Paul Newman

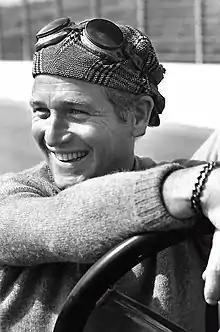
Newman on the set of "Once Upon a Wheel" (1971)

Also that year, Newman hosted David Winters' made-for-TV documentary "Once Upon a Wheel". Winters said that at the time Newman had publicly stated he did not want to do television and turned it down for that reason until Winters explained his own vision to Newman. Newman, a race car enthusiast, said, "The show gives me a chance to get close to a sport I'm crazy about. I love to test a car on my own, to see what I can do, but racing with 25 other guys is a whole different thing. There are so many variables, the skill demanded is tremendous." Bob Bondurant, Newman's driving instructor who appears in the film, explained that "Once Upon a Wheel" was a passion project for Newman "because he wanted to learn how to drive" and that he had refused projects that would have paid him a much larger salary. The project marked Newman's return to television after a decade long absence, and his first time as the lead of a program. During post-production, Winters said that Newman, who liked what he saw, gave him the idea to add some footage to sell it as a theatrical film worldwide. Upon its release, the documentary generally received good reviews for its directing, pace, photography, music, and human interest stories.